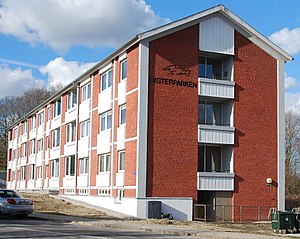
Digterparken (Viborg)
Den først opførte bygning i Digterparken, placeret på hjørnet af B.S. Ingemanns Vej og N.F.S. Grundtvigs Vej.